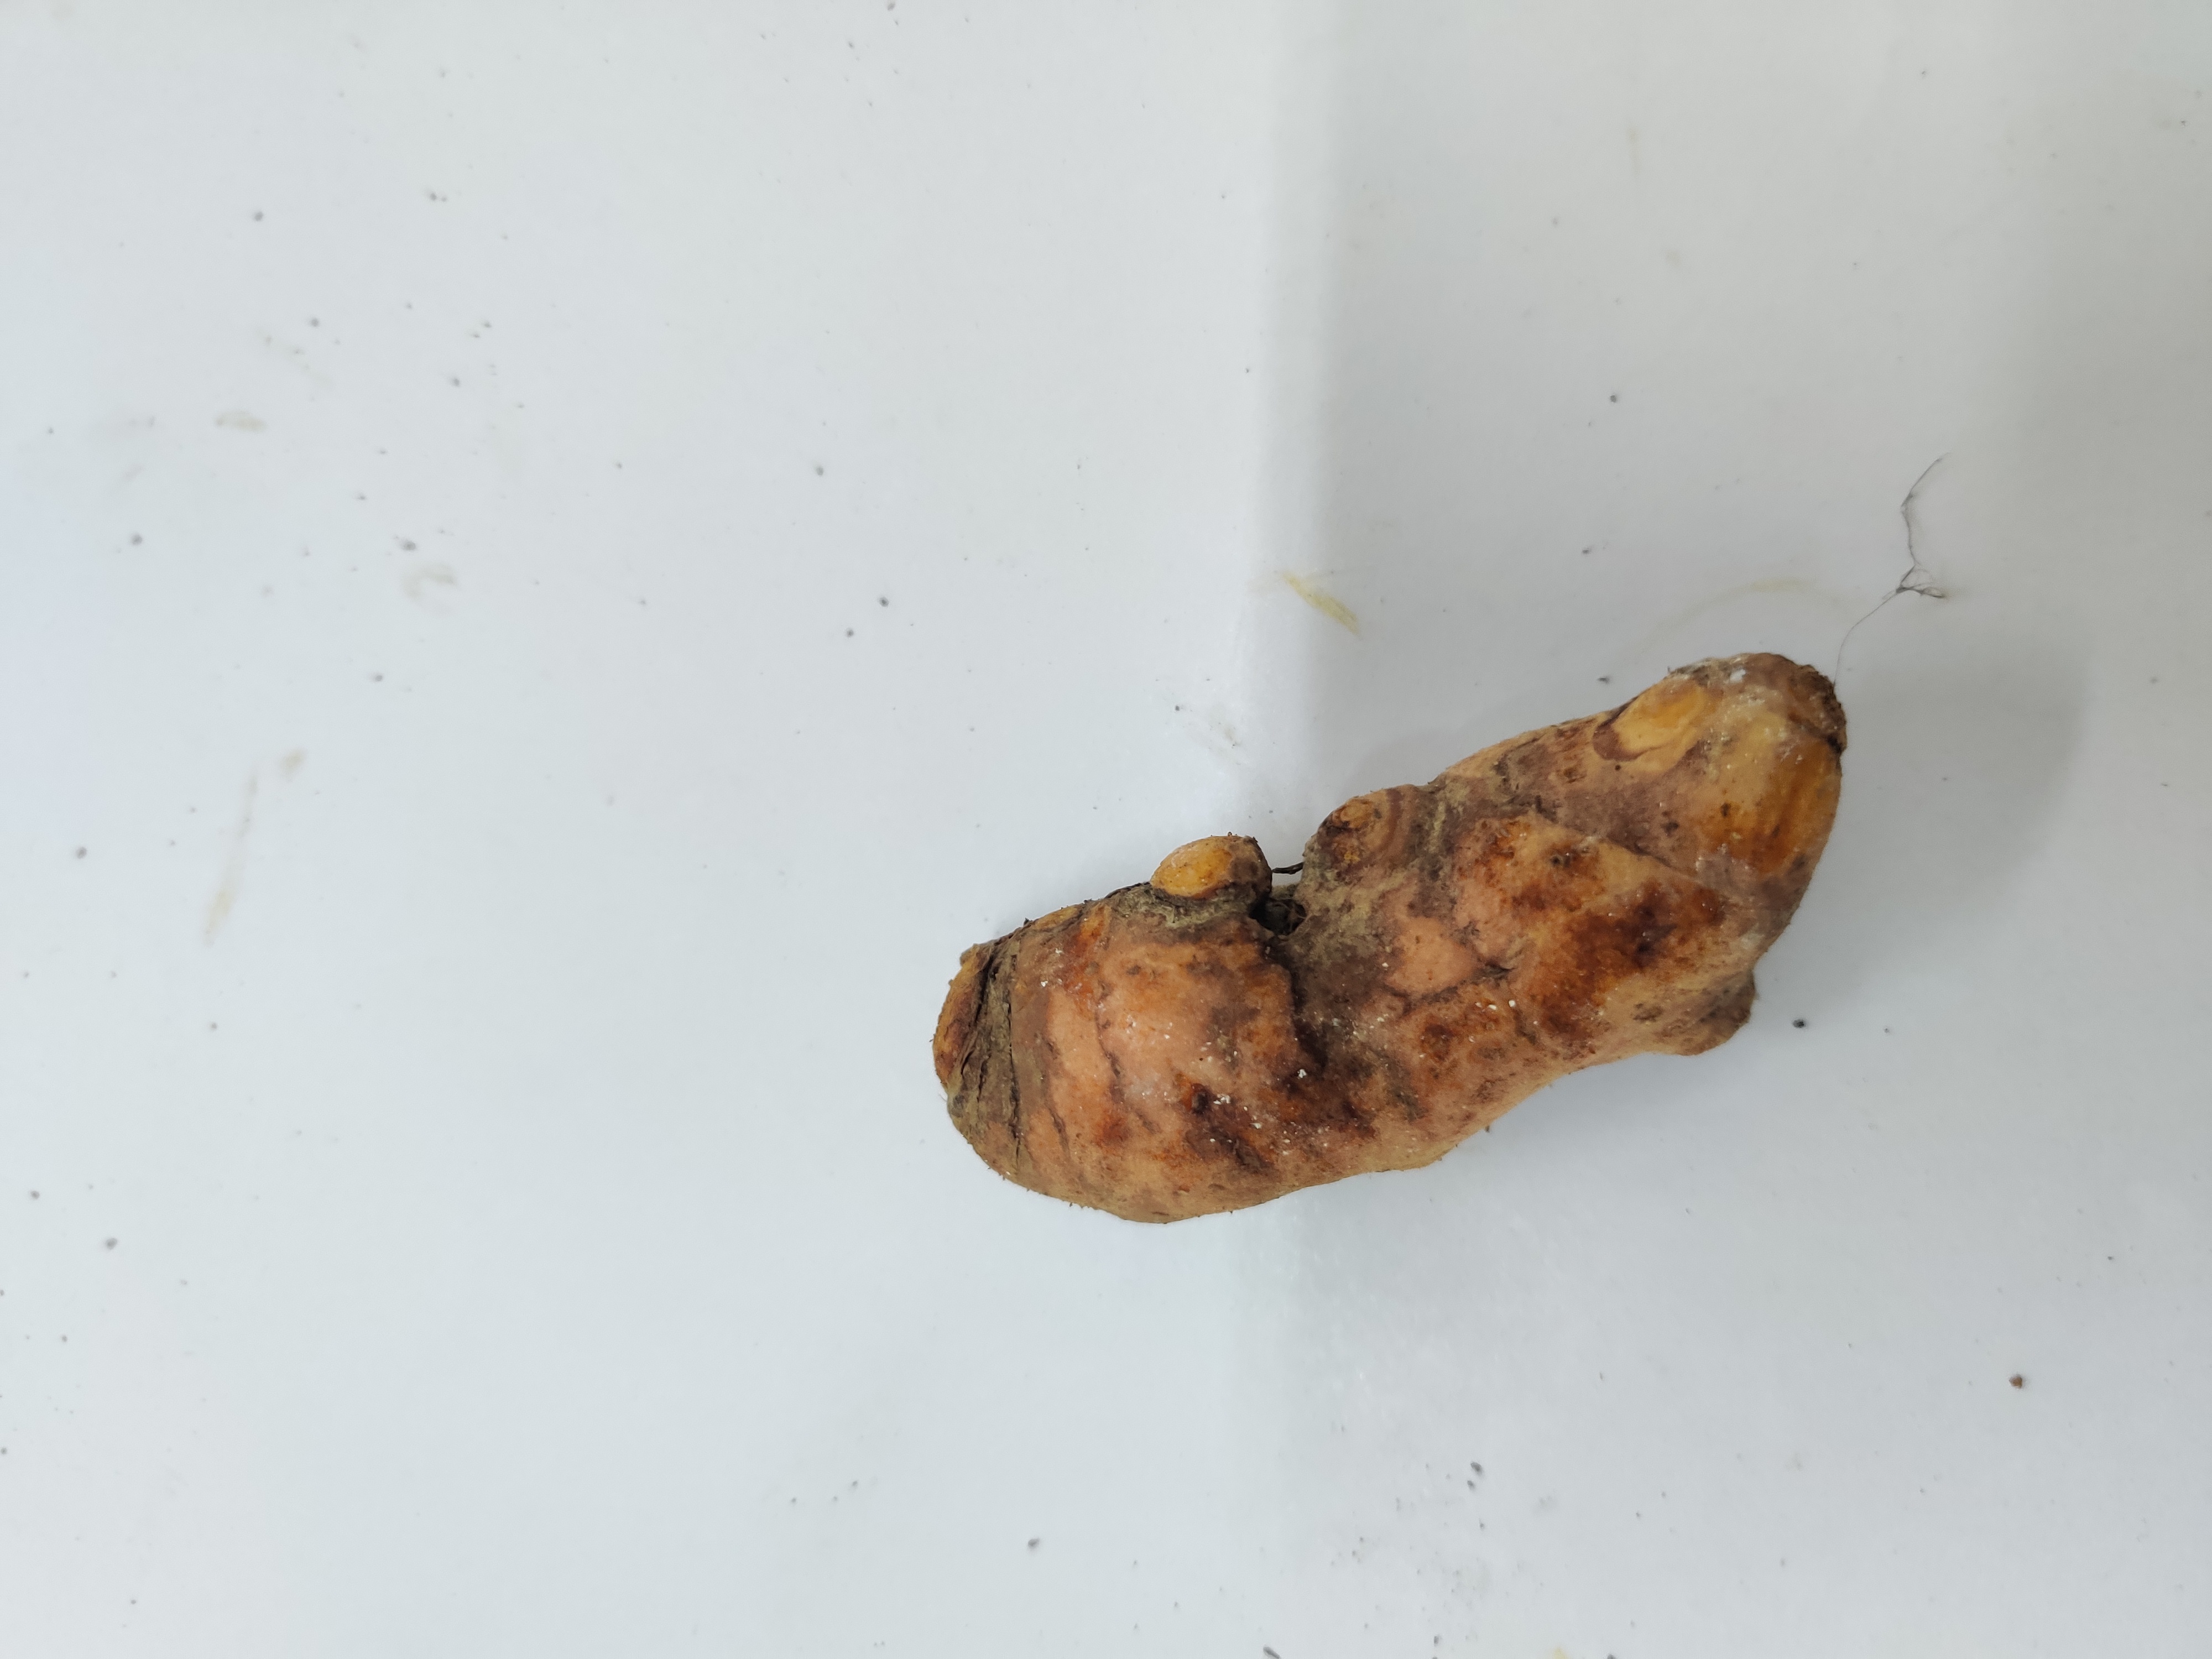
Crop: Turmeric
Condition: Fresh